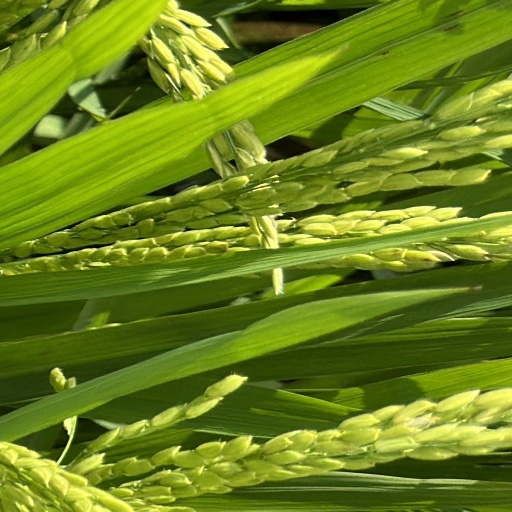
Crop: rice